British Rail Class 33

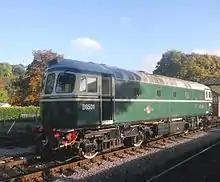
D6501 runs round the train at Buckfastleigh on the South Devon Railway.

Allocated to work the Weymouth Harbour Tramway, trains operating over public thoroughfare tramway without escort are required to be fitted with warning equipment for the general public. Before its withdrawal, the Class 33 Weymouth pilot would regularly take fuel-oil tank wagons (for the ferries) and occasionally boat-train stock between Weymouth yard and ferry terminal. It had a bell and beacon fitted at both ends above the lower-centre headcode lamp (along with SR style high-level brake pipes) which served to warn thoroughfare users and was controlled from the cab. For main-line stock, two warning units were built and housed in a cabinet at the track side of the quay spur at the throat of the yard. This equipment comprised a yellow control box with amber rotating beacon and bell which fitted on a bracket just above the rubbing plate on the cab front. Class 33/1 and all TC stock were equipped with this bracket and had a socket where units plugged-in to draw power from the train systems, similar to the RCH socket on coaching stock. This was a specific complexity with the two types and in order to standardize and remove a maintenance risk, in the early 1980s, three battery-powered units were constructed which mounted on a standard lamp bracket with no need to draw power from the train. This allowed the power and control circuitry for warning units to be removed during (and thus simplifying) overhaul. The old power sockets were gradually removed and plated-over but some remained until withdrawal of the stock. These new warning units enabled other types of stock to use the tramway including Class 73 and Class 37 (on a railtour - which struggled with the tight curves of the tramway due to its three-axle bogies). These later warning units were smaller with an on/off switch on the rear of the unit and no bell – warnings being given using the train horn.